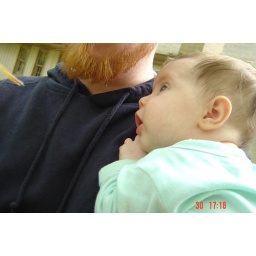
Josie was fascinated by al the new colors as the trees and flowers began to bloom